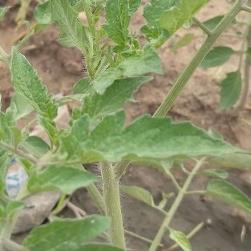
Crop: Tomato
Condition: healthy-leaf